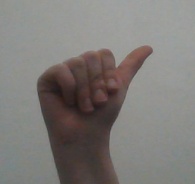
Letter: dhad